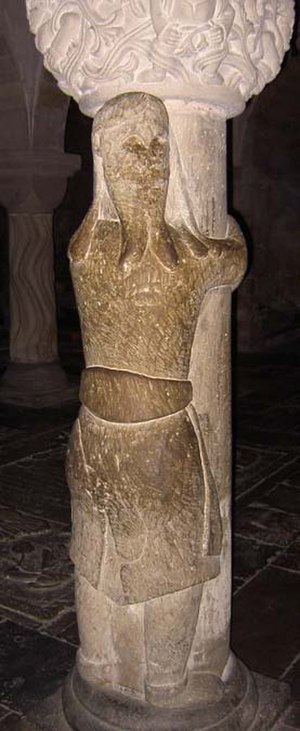
Jætten Finn
Jætten Finn i krypten i Lund Domkirke.
Jætten Finn er en legende fra Lund. Ifølge et sagn skal han have bygget Lund Domkirke og samtidig lavet et væddemål med en munk. Hvis ikke munken kunne finde ud af hvad Finn hed, inden kirken var færdig, skulle han give jætten sine øjne. Netop da den sidste sten skulle lægges på plads kom munken løbende og råbte jættens navn. Munken havde nemlig hørt en jættekvinde synge for sine børn, og i sangen nævnte hun både munkeøjne og far Finn. Jætten blev meget vred over nederlaget, og gik ned til krypten, og tog fat i en pille for at rive kirken ned. Netop da blev han forvandlet til sten, og skrumpede desuden en smule. Derfor kan man i dag se en figur omfavne en pille i krypten under Lund Domkirke. En mere jordnær teori siger dog at skulpturen forestiller den bibelske figur Samson.